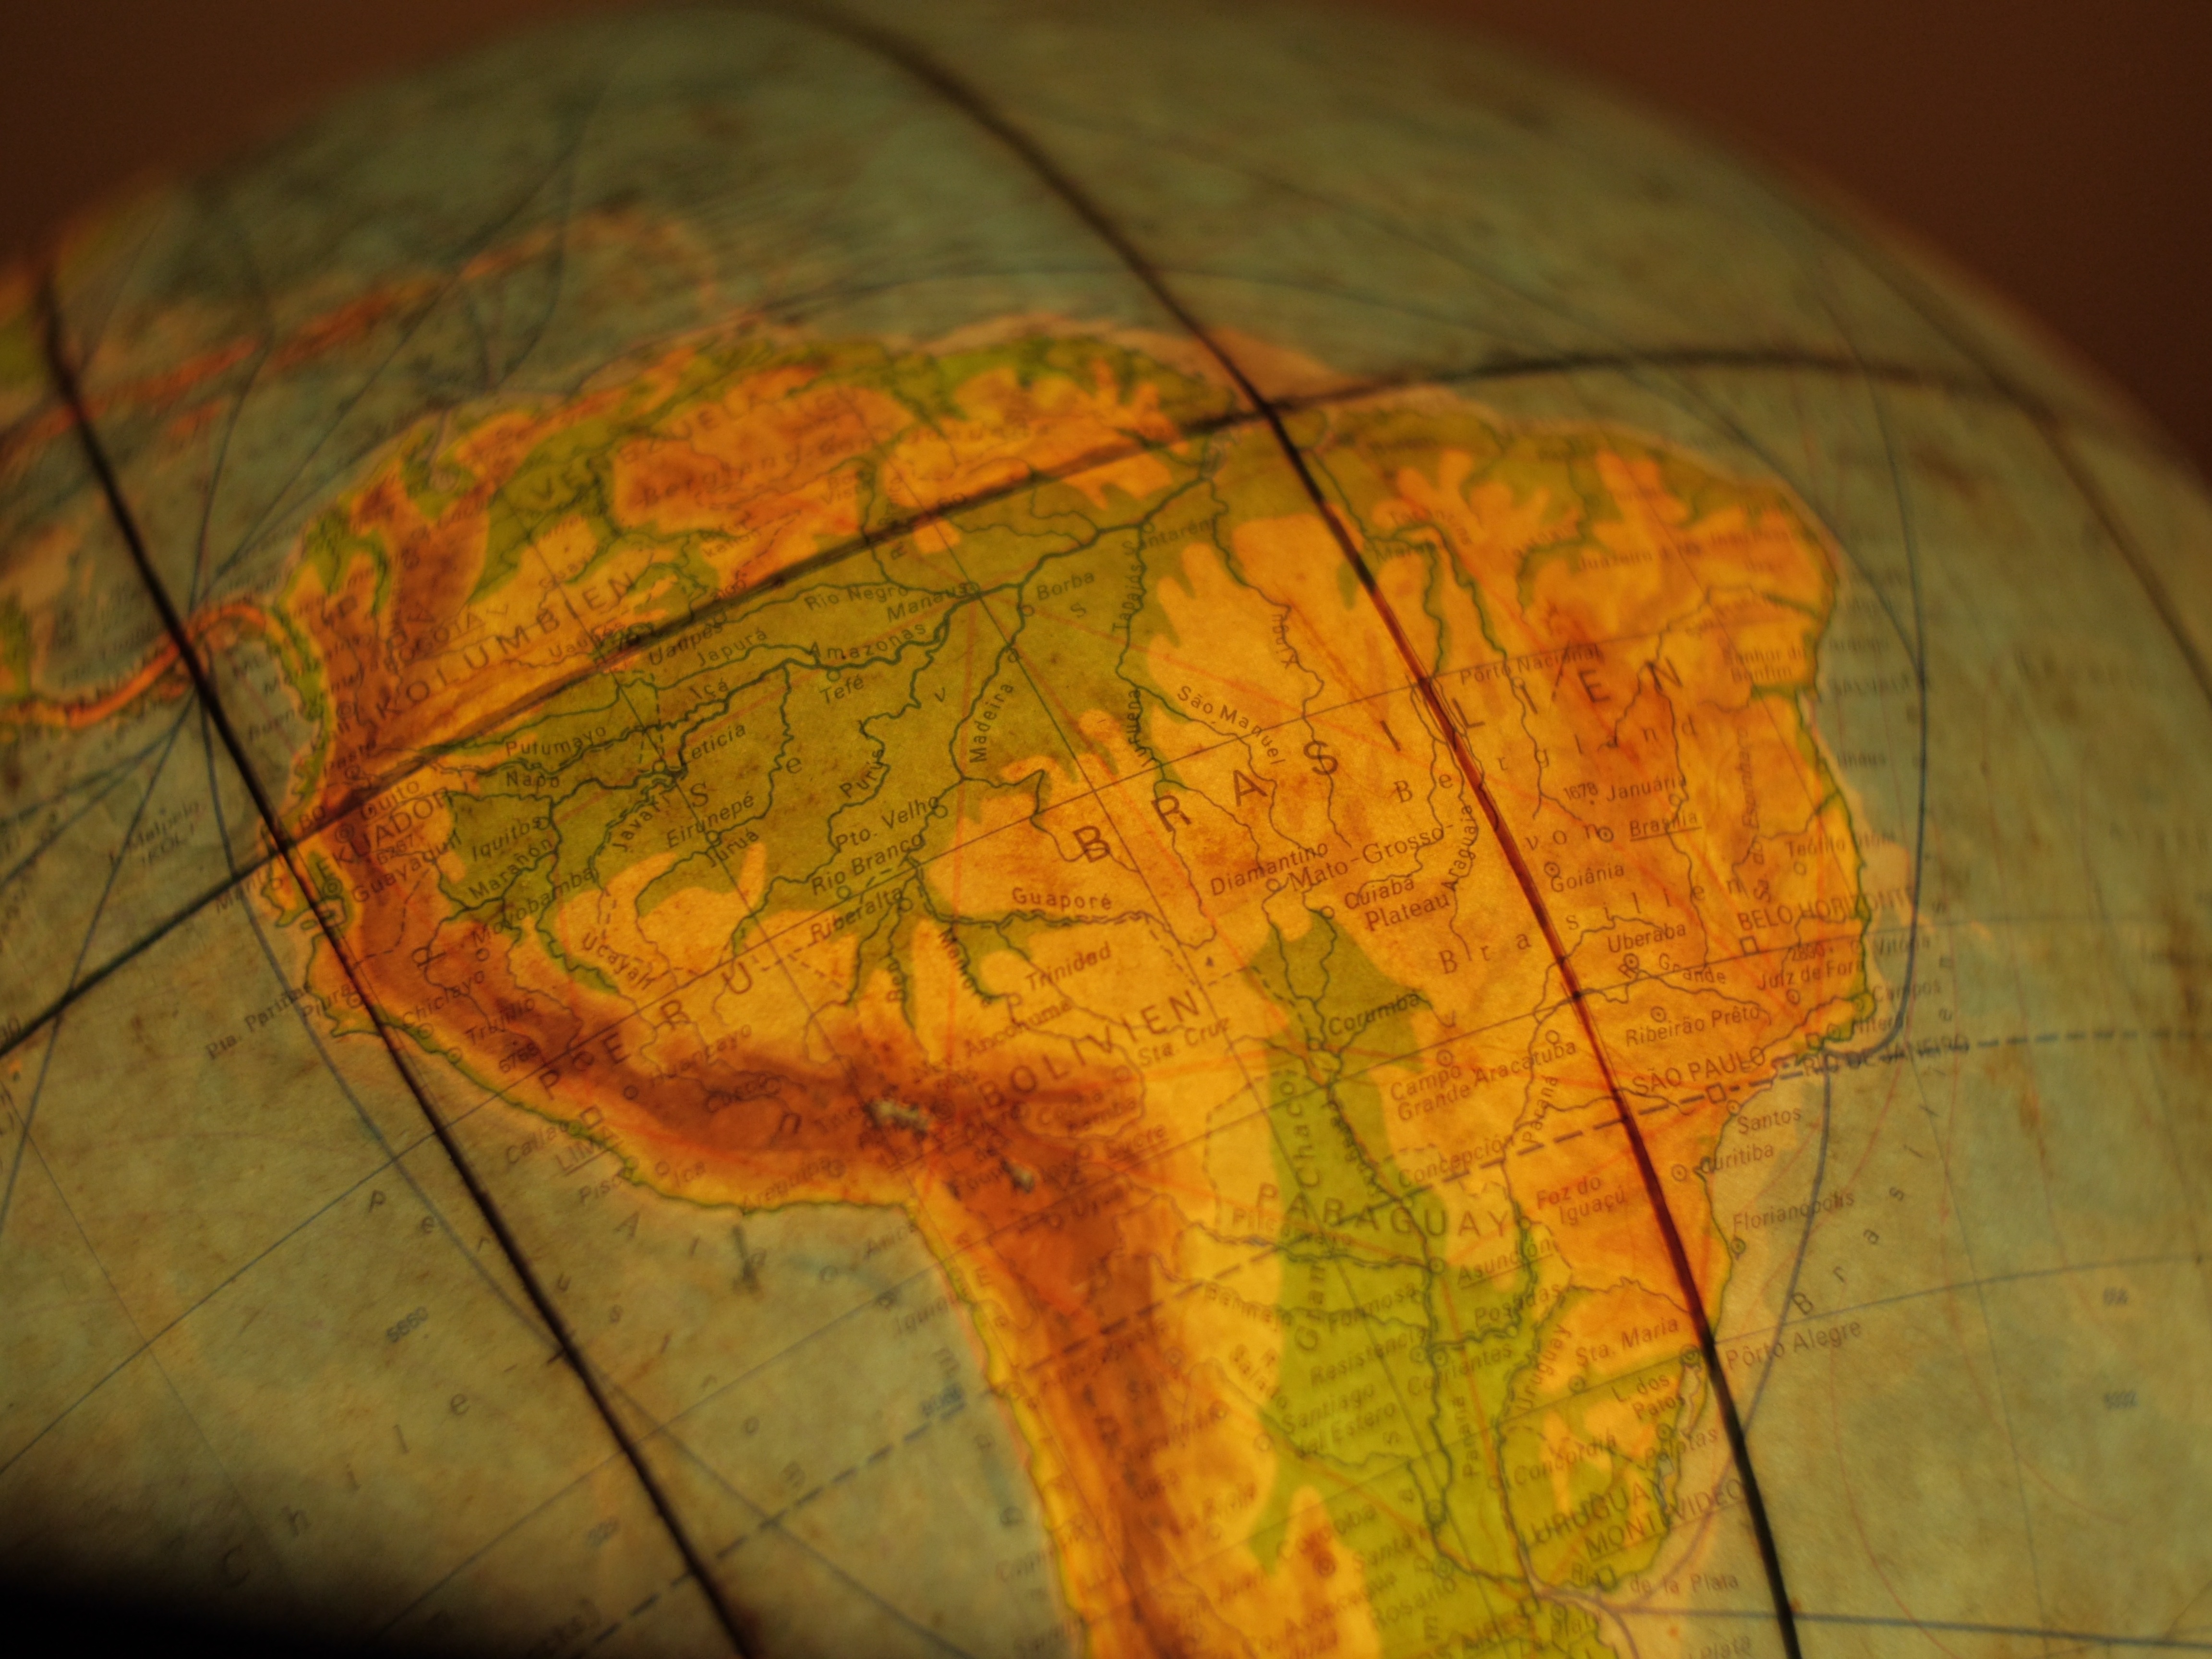
retro, texture, leaf, travel, autumn, america, soil, yellow, map, circle, globe, world, atlas, south america, brazil